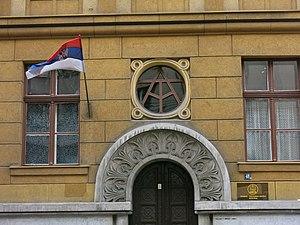
Le bâtiment de l'Académie de commerce est situé à Belgrade, la capitale de la Serbie, dans la municipalité urbaine de Stari grad. Construit en 1926, il est inscrit sur la liste des biens culturels de la Ville de Belgrade.